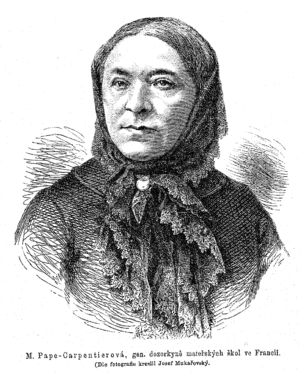
Marie Pape-Carpantier, née Marie Joséphine Olinde Carpantier à La Flèche le 10 septembre 1815 et morte à Villiers-le-Bel le 31 juillet 1878, est une pédagogue et féministe française. Liée aux mouvements fouriéristes, peut-être aussi à la franc-maçonnerie, elle combat la misère et l’injustice sociale, lutte pour l’éducation des filles, milite pour la question des femmes. Elle est révoquée en 1874 – à 59 ans – pour libre pensée. Elle rénove l'enseignement de la petite enfance et est ainsi la pionnière de l'enseignement pré-élémentaire en France. Elle a écrit des articles dans L'Économiste français, hebdomadaire économique fondé en 1862 par Jules Duval.
La Flèche est une commune française située dans le sud du département de la Sarthe en région Pays de la Loire. Sous-préfecture du département, chef-lieu d'arrondissement et de canton, siège de la communauté de communes du Pays Fléchois, elle compte 14 956 habitants selon le dernier recensement de 2017, ce qui en fait la deuxième commune sarthoise la plus peuplée. Implantée sur le Loir, au cœur du Maine angevin, la commune est marquée par un réseau hydrographique très dense.